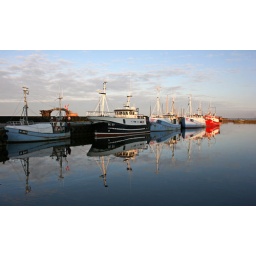
I like taking photos of objects you can see like in a mirror on windows and water..